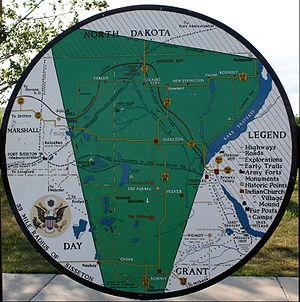
Lake Traverse est une réserve indienne habitée par des Amérindiens Sisseton-Wahpeton, une branche du groupe de la Nation Sioux.